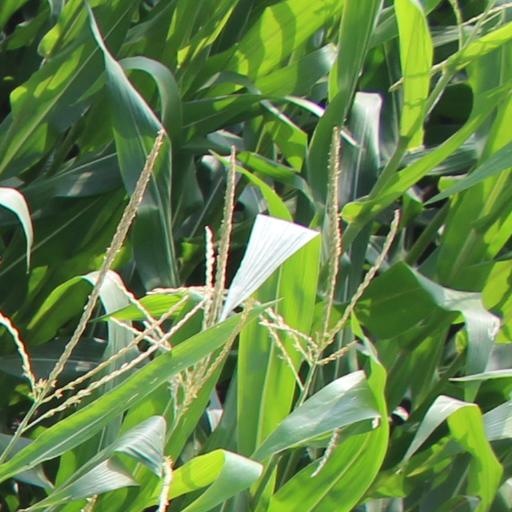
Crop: maize; corn